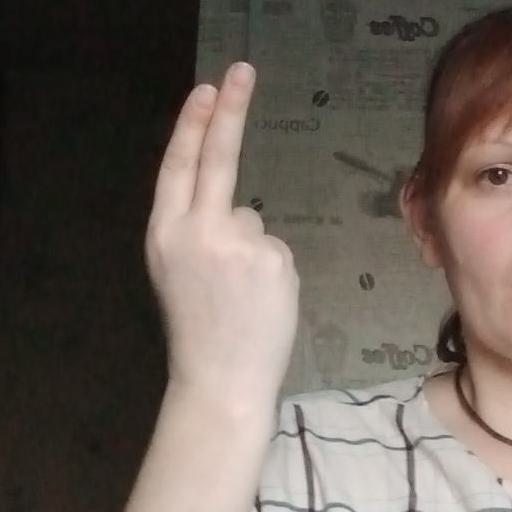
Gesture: two_up_inverted